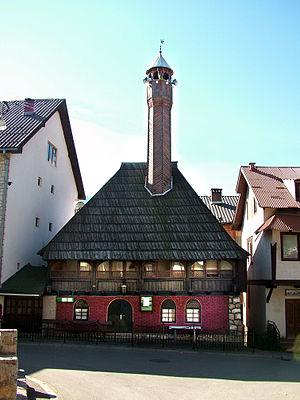
Cet article présente la liste de mosquées du Monténégro.